Tarsis Bonga

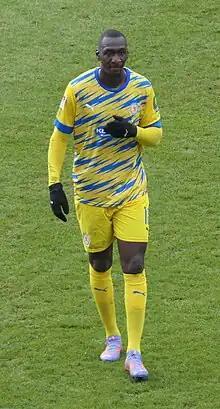
Tarsis Bonga

Tarsis Bonga (born 10 January 1997) is a German professional footballer who plays as a right winger for Regionalliga West club Rot-Weiß Oberhausen.